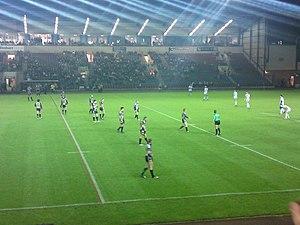
Le Stobart Stadium Halton est un stade principalement utilisé pour le rugby et le football situé dans la ville de Widnes près de Liverpool.